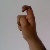
The image shows a hand gesture representing the letter 'X' in Indian Sign Language.